Anarkali Bazaar

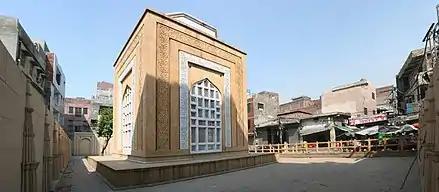
The mausoleum of Sultan Qutb ud-din Aibak of Mamluk Sultanate, in Lahore, renovated in the early 1970s.

The Anarkali bazaar is one of the oldest surviving markets in the Indian Subcontinent, dating back at least 200 years. It derives its name from the nearby mausoleum thought to be that of a tawaif named Anārkalī, who was 'chased out of town' by order of the Mughal Emperor Akbar for having a love affair with his son, Prince Salīm, who would later become Emperor Jahāngīr. Anarkali is reportedly buried in a building of Civil Sectt. Lahore, which is adjacent to Anarkali Bazar.